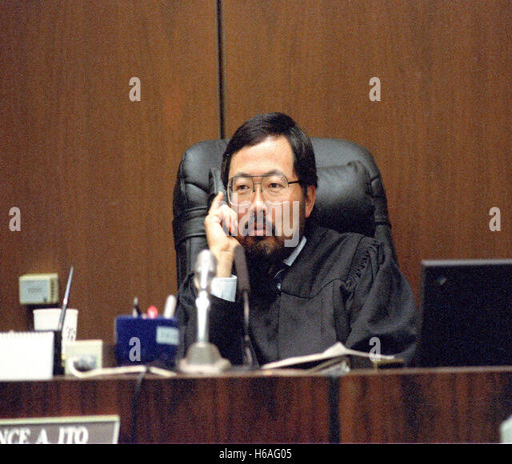
judge presides during the trial of former star running back o.j. american football player for the murder